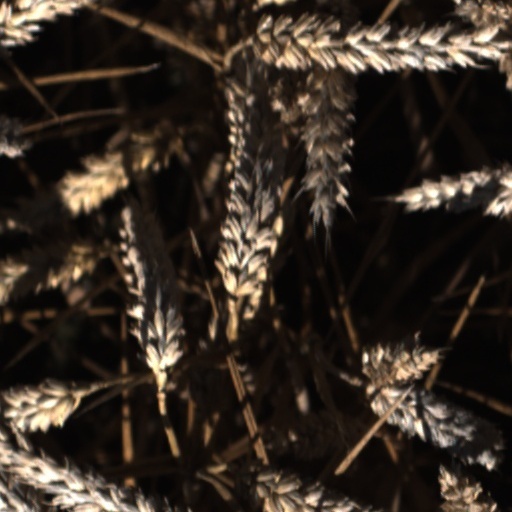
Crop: wheat